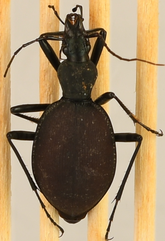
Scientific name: Scaphinotus angusticollis
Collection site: Abby Road NEON (ABBY), plot ABBY_006